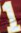
Number: 1